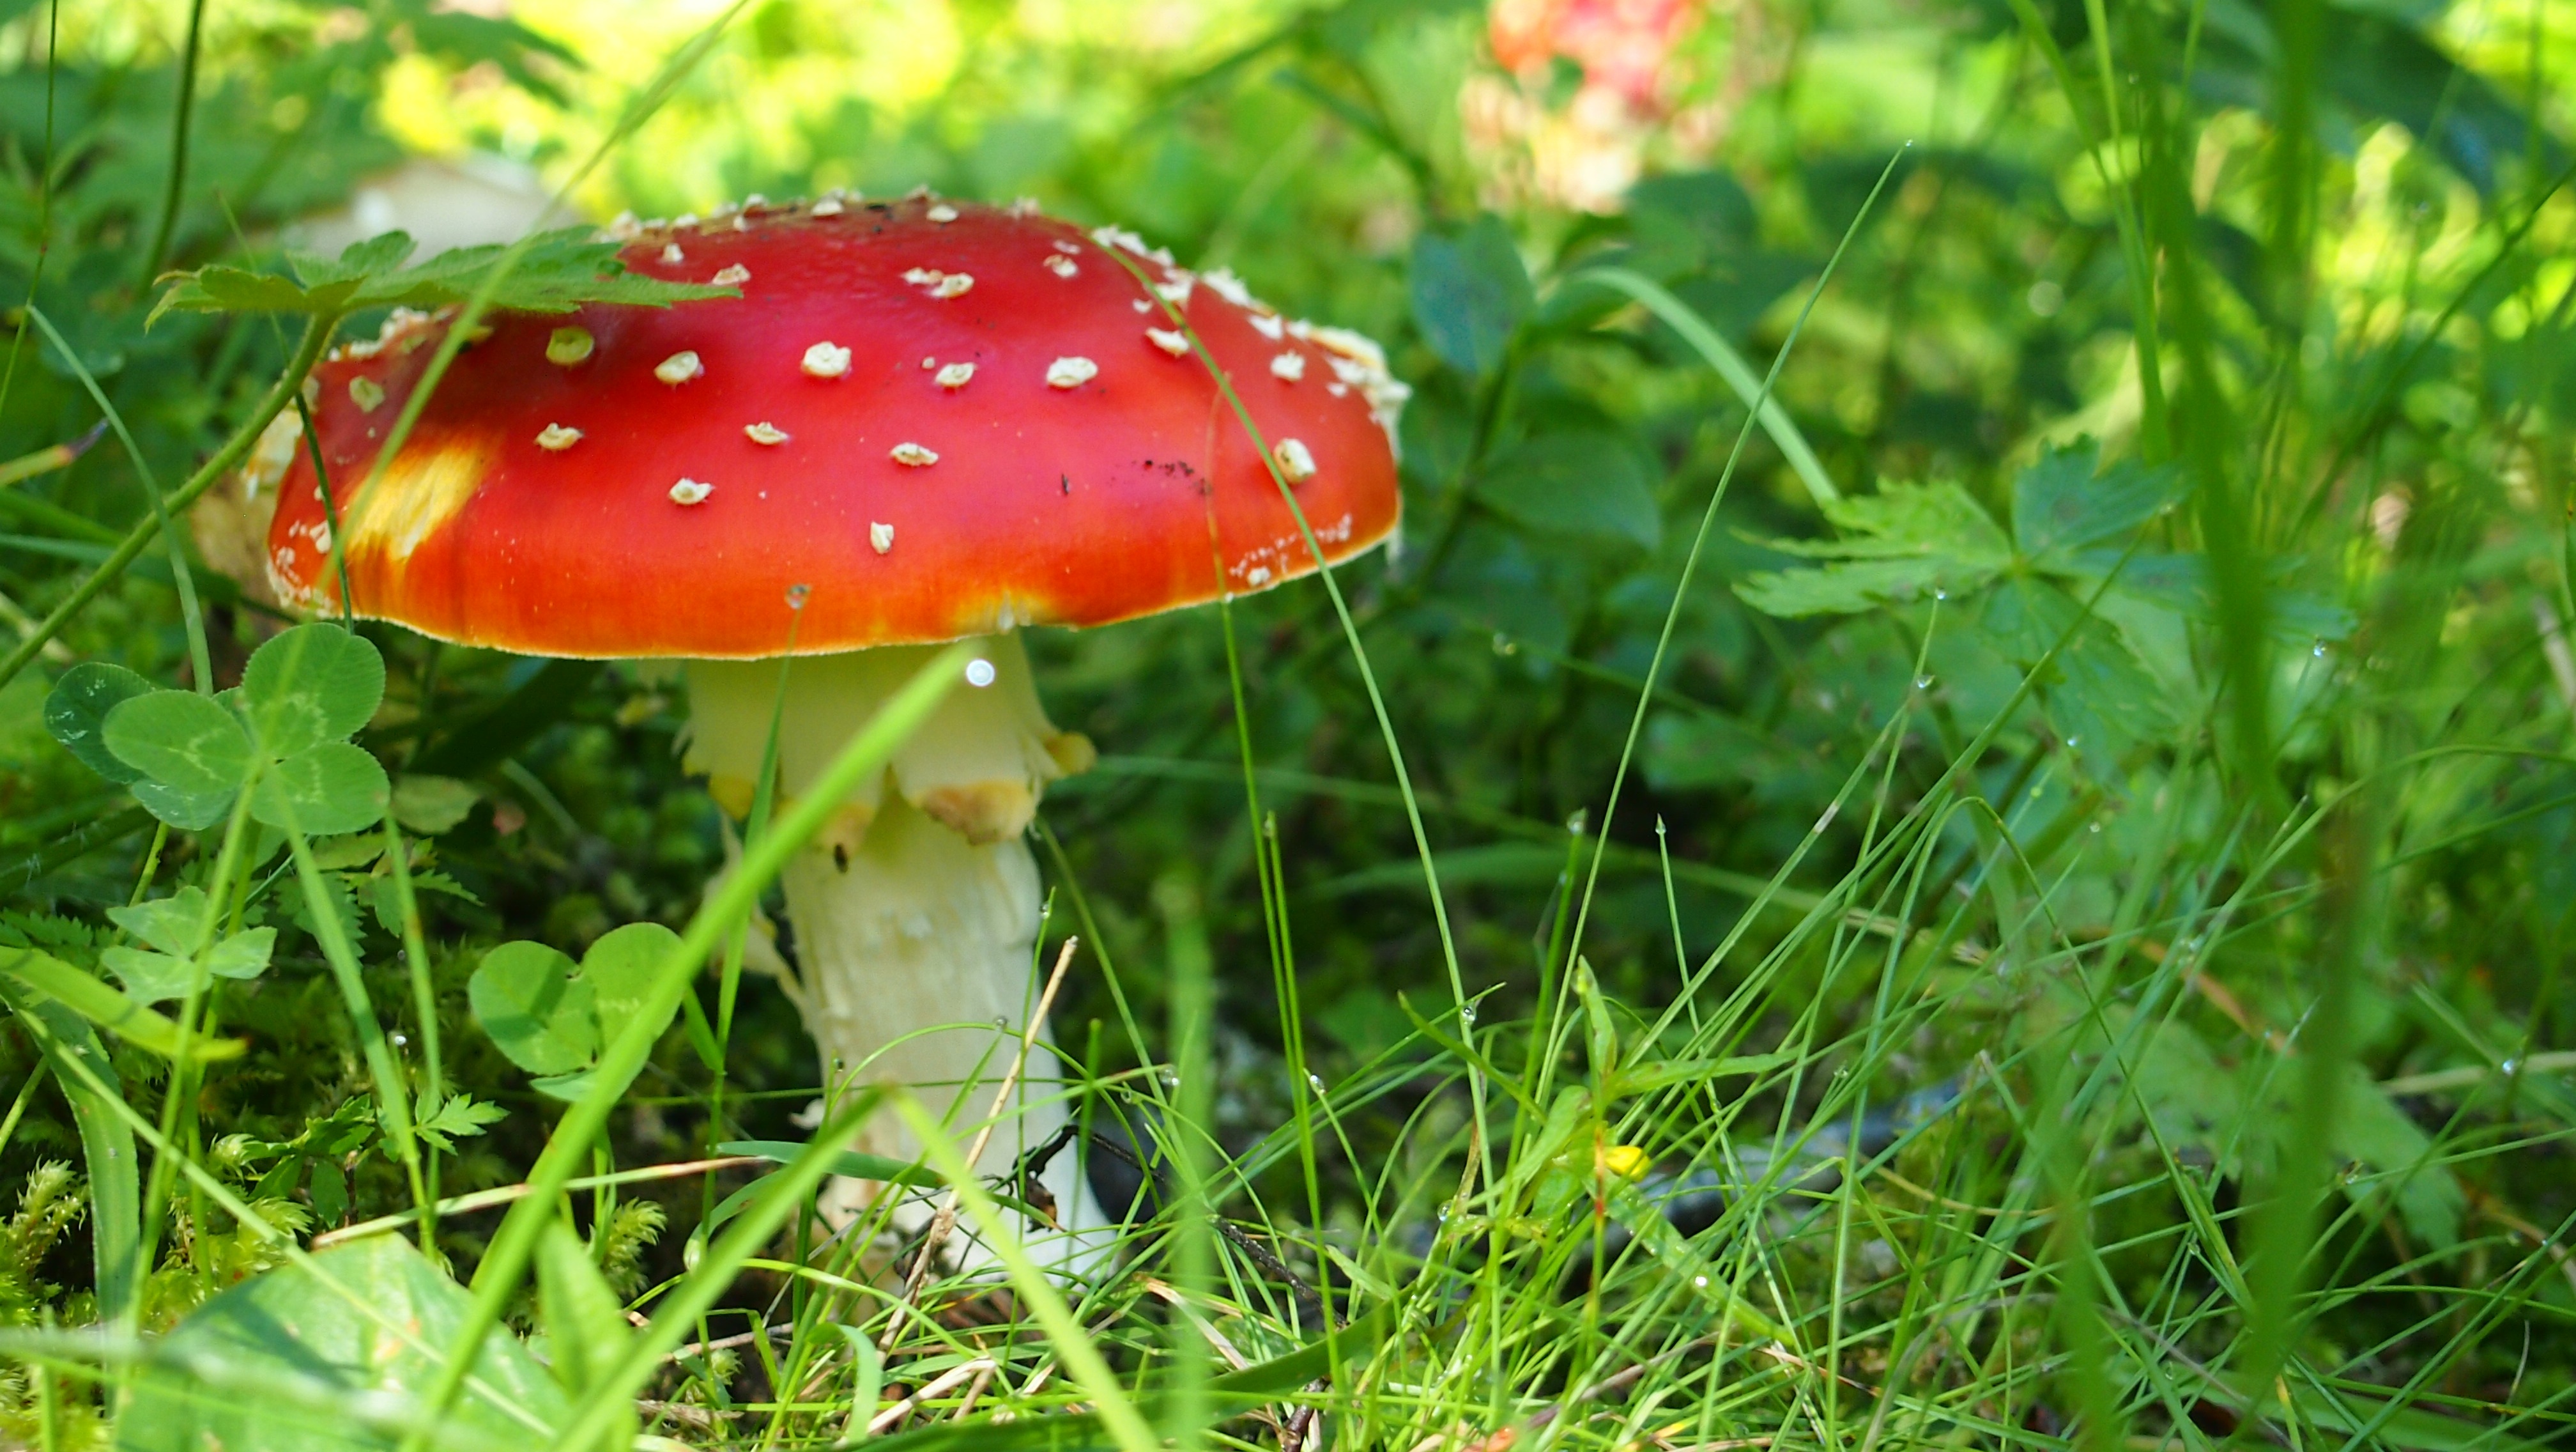
nature, grass, meadow, flower, green, botany, mushroom, flora, fungus, woodland, agaric, bolete, macro photography, poisonous, amanita kills fly